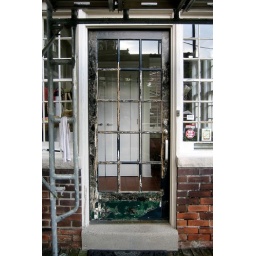
We're under scaffolding again in 2008. The front door getting a face lift.